James McCosh

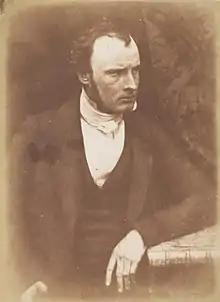
James McCosh by Hill & Adamson

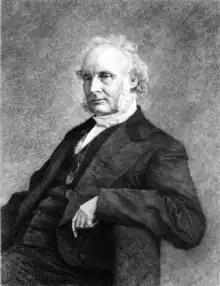
James McCosh seated

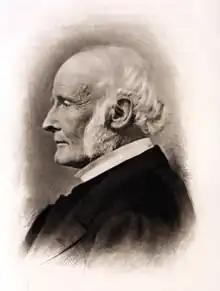
James McCosh from a photograph taken in 1892

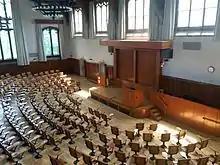
A lecture room in McCosh Hall at Princeton University

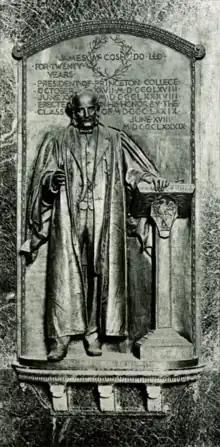
James McCosh sculptured plaque

James McCosh (April 1, 1811 – November 16, 1894) was a philosopher of the Scottish School of Common Sense. He was president of Princeton University 1868–88.